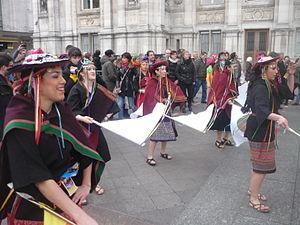
Boliviens place de l'Hôtel-de-Ville - Paris
La Mi-Carême à Paris, longtemps appelée également Fête des Blanchisseuses, est de facto au moins depuis le XVIIIᵉ siècle la fête des femmes de Paris dans le cadre du très féminin Carnaval de Paris.